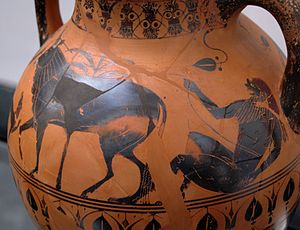
Argos (kæmpe)
Argos afbildet på græsk vase, mens han vogter Io i form af en ko.
Argos eller Argus Panoptes var i græsk mytologi et uhyre, som havde hundrede øjne. Det blev dræbt af Hermes, mens det bevogtede Io for Hera.